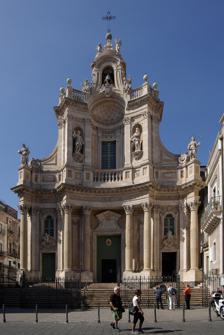
Building: Basilica della Collegiata
Country: Italy
Year built: 1768
Church in Italy Basilica della Collegiata Ancient Royal and Eminent Basilica Collegiate of Our Lady of the Alms Façade of the Basilica Basilica della Collegiata Map of Sicily 37°30′15.2″N 15°5′11.5″E / 37.504222°N 15.086528°E / 37.504222; 15.086528 Country Italy Denomination Roman Catholic Church Architecture Style Sicilian Baroque Completed 1768 Vault frescoes in the interior The Ancient Royal and Eminent Basilica Collegiate of Our Lady of the Alms (in italian known as Antichissima Regia ed Insigne Basilica Collegiata di Maria Santissima dell'Elemosina ), better known as Basilica della Colleggiata , is a church in Catania , Sicily , southern Italy . Finished in 1794, it is an example of Sicilian Baroque . History The church was firstly built in the early Middle Ages, but rebuilt in the early 18th century, after the earthquake of 1693 that had destroyed most of the city. The church was elevated to a collegiate church by Pope Eugenius IV . Architecture The design of the church is attributed to Angelo Italia (1628–1700), who changed the orientation of the previous edifice destroyed by the earthquake, in order to have it facing the new via Uzeda (current Etnea Street) according to the new urban plan for the city. The façade, designed by Polish architect Stefano Ittar (1724–1790), is one of the most notable examples of late Baroque in Catania. The facade has two orders, the first of which featuring six stone columns, surmounted by a balustrade. The second order has a large central window, with, at the sides, four large statues of St. Peter, St. Paul, St. Agatha and St. Apollonia. Over the second floor is a central element housing the bells. The second floor utilizes pilasters instead of columns. The church is accessed through a large staircase on which, delimiting the parvise , is a wrought iron parapet. In the south corner of the church, abutting the apse on via Manzoni, is a small two retail outlet building, Negozio Frigeri , designed in 1909 by Tommaso Malerba in Liberty style . Interior The interior follows a common basilica plan, with a nave and two aisles divided by two pilasters, and three apses. The central apse is rather elongated to house the rectory . The right aisle is home to a baptistery and three altars each with an altarpiece honoring a specific saint. At the end of the aisle is the altar dedicated to the Virgin of the Immaculate Conception, preceded by a marble balaustrade. Above is a marble statue depicting this Marian veneration. In the apse of the nave is the high altar, with an icon of the Virgin with a Child, a copy of a Byzantine original in the sanctuary of Biancavilla . Behind the altar are an 18th-century wooden organ and a wooden choir. The left aisle, in the apse area, houses the Holy Sacrament Chapel, with a polychrome marble altar. The vaults and the dome were frescoed in 1896 by Giuseppe Sciuti with scenes of the Life of Mary, Angels and Saints . An inventory from 1847, names an altarpiece depicting Sant'Apollonia by Olivio Sozzi . Dome fresco by Sciuti Marble statue of a crowned Santa Agata Icon of Immaculate Conception Candelora used during Festival of Sant'Agata procession Right Nave St Euplio by O. Sozzi Martydom of Sant'Agata by Francesco Gramignani Glory of Santa Apollonia by O. Sozzi Left Nave Holy Family (Flight to Egypt) St Francis de Sales St John of Nepomuk Crucifix References